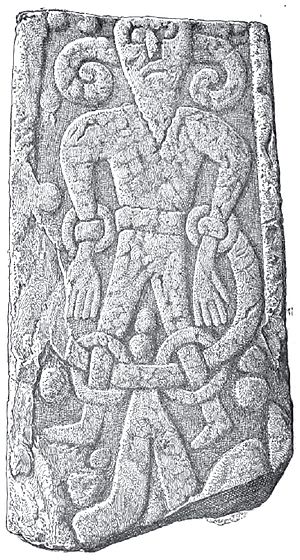
Loke / Arkæologiske levn / Kirkby Stephen stenen og Gosforth korset
Loke optræder i nordisk mytologi som en af aserne, selv om han er af jætteslægt. Han bor i Asgård og respekteres af guderne, fordi han har blandet blod med gudernes konge Odin. Lokes relation til guderne varierer fra myte til myte: i nogle hjælper han dem, i andre optræder han som deres modstander. Hans mytologiske funktion beskrives normalt som tricksterens. Loke er far til jættekvinden Angerbodas tre monstre: Midgårdsormen, Fenrisulven og Hel. De tre spiller fremtrædende roller ved Ragnarok og slår her nogle af de mægtigste guder ihjel. Loke optræder også som Sleipners mor.